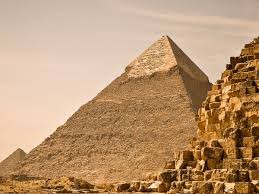
Landmark: Pyramids of Giza